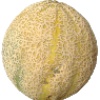
Label: Cantaloupe 2